Trevardo Williams

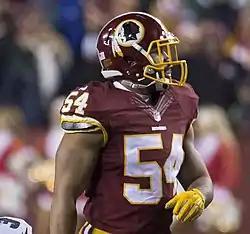
Williams with the Redskins in 2014

Trevardo V. Williams (born December 31, 1990) is a Jamaican-born former American football defensive end. He played college football at Connecticut, and was selected by the Houston Texans in the fourth round of the 2013 NFL draft. Williams was also a member of the Arizona Cardinals, Indianapolis Colts, Washington Redskins, Toronto Argonauts.